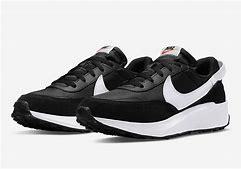
Brand: Nike
Model: Waffle Debut